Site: brandenburg
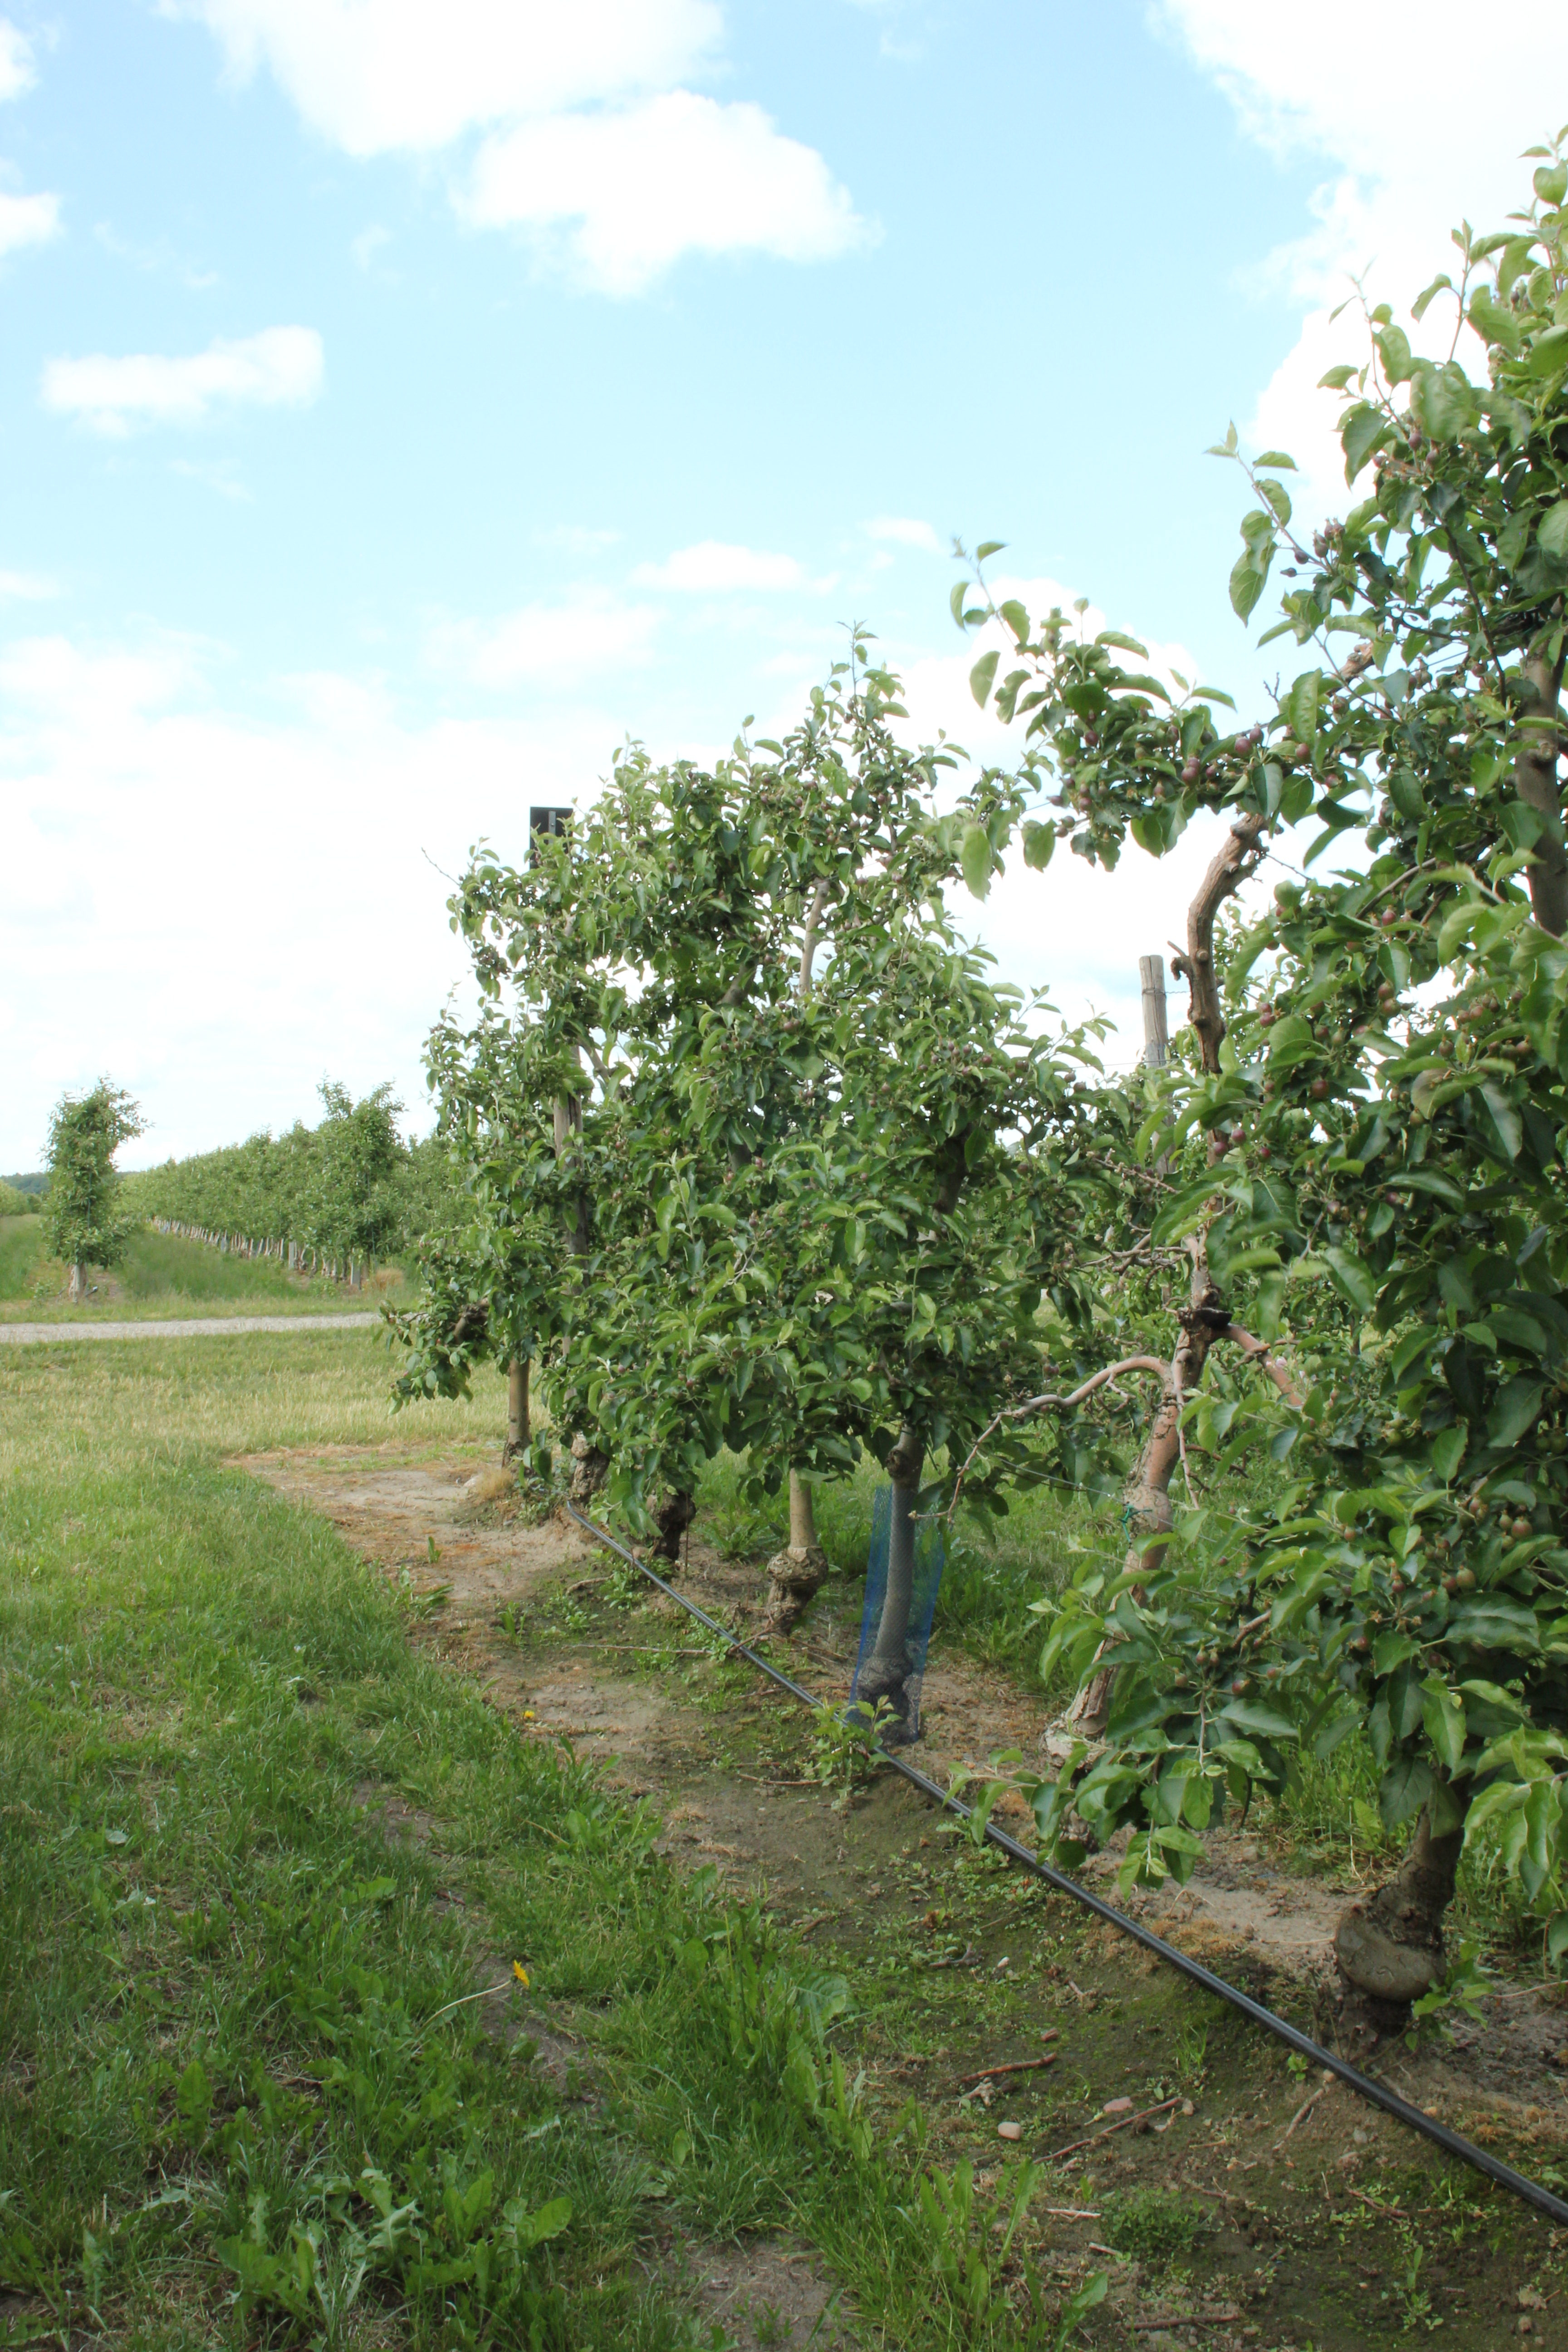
Growth stage (BBCH 72): Development of fruit